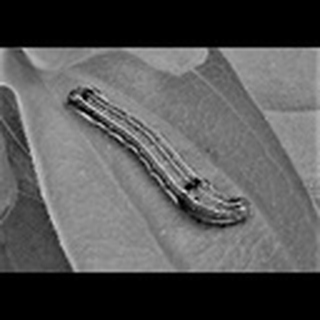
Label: cotton_army_worm